Primus Peak

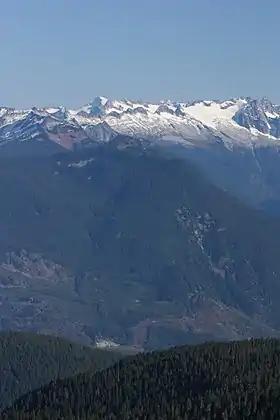
Primus Peak (left skyline with large shadowed northwest face); Austera Peak (indistinct ridge on skyline); Klawatti Peak (center skyline); Dorado Needle (far right skyline); Little Devil Peak (left middle distance)

Primus Peak is located in North Cascades National Park in the U.S. state of Washington. Primus Peak is flanked by North Klawatti Glacier to the south and Borealis Glacier to the northeast. Tricouni Peak is situated immediately east of Primus Peak.